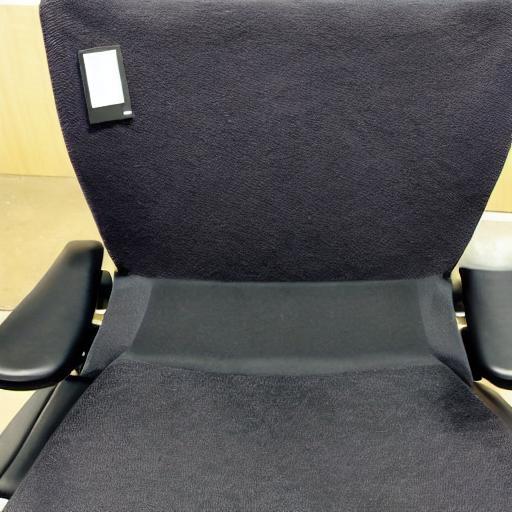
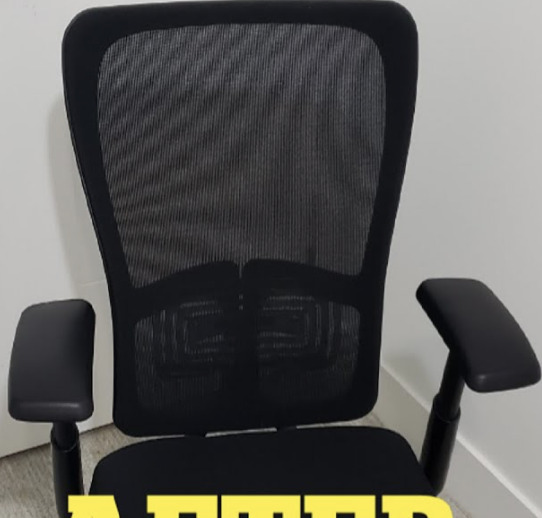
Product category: items_chair
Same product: no